Lucy Chao

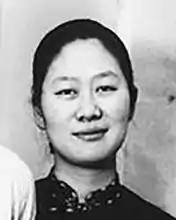

Lucy Chao or Zhao Luorui (May 9, 1912 – January 1, 1998) was a Chinese poet and translator.